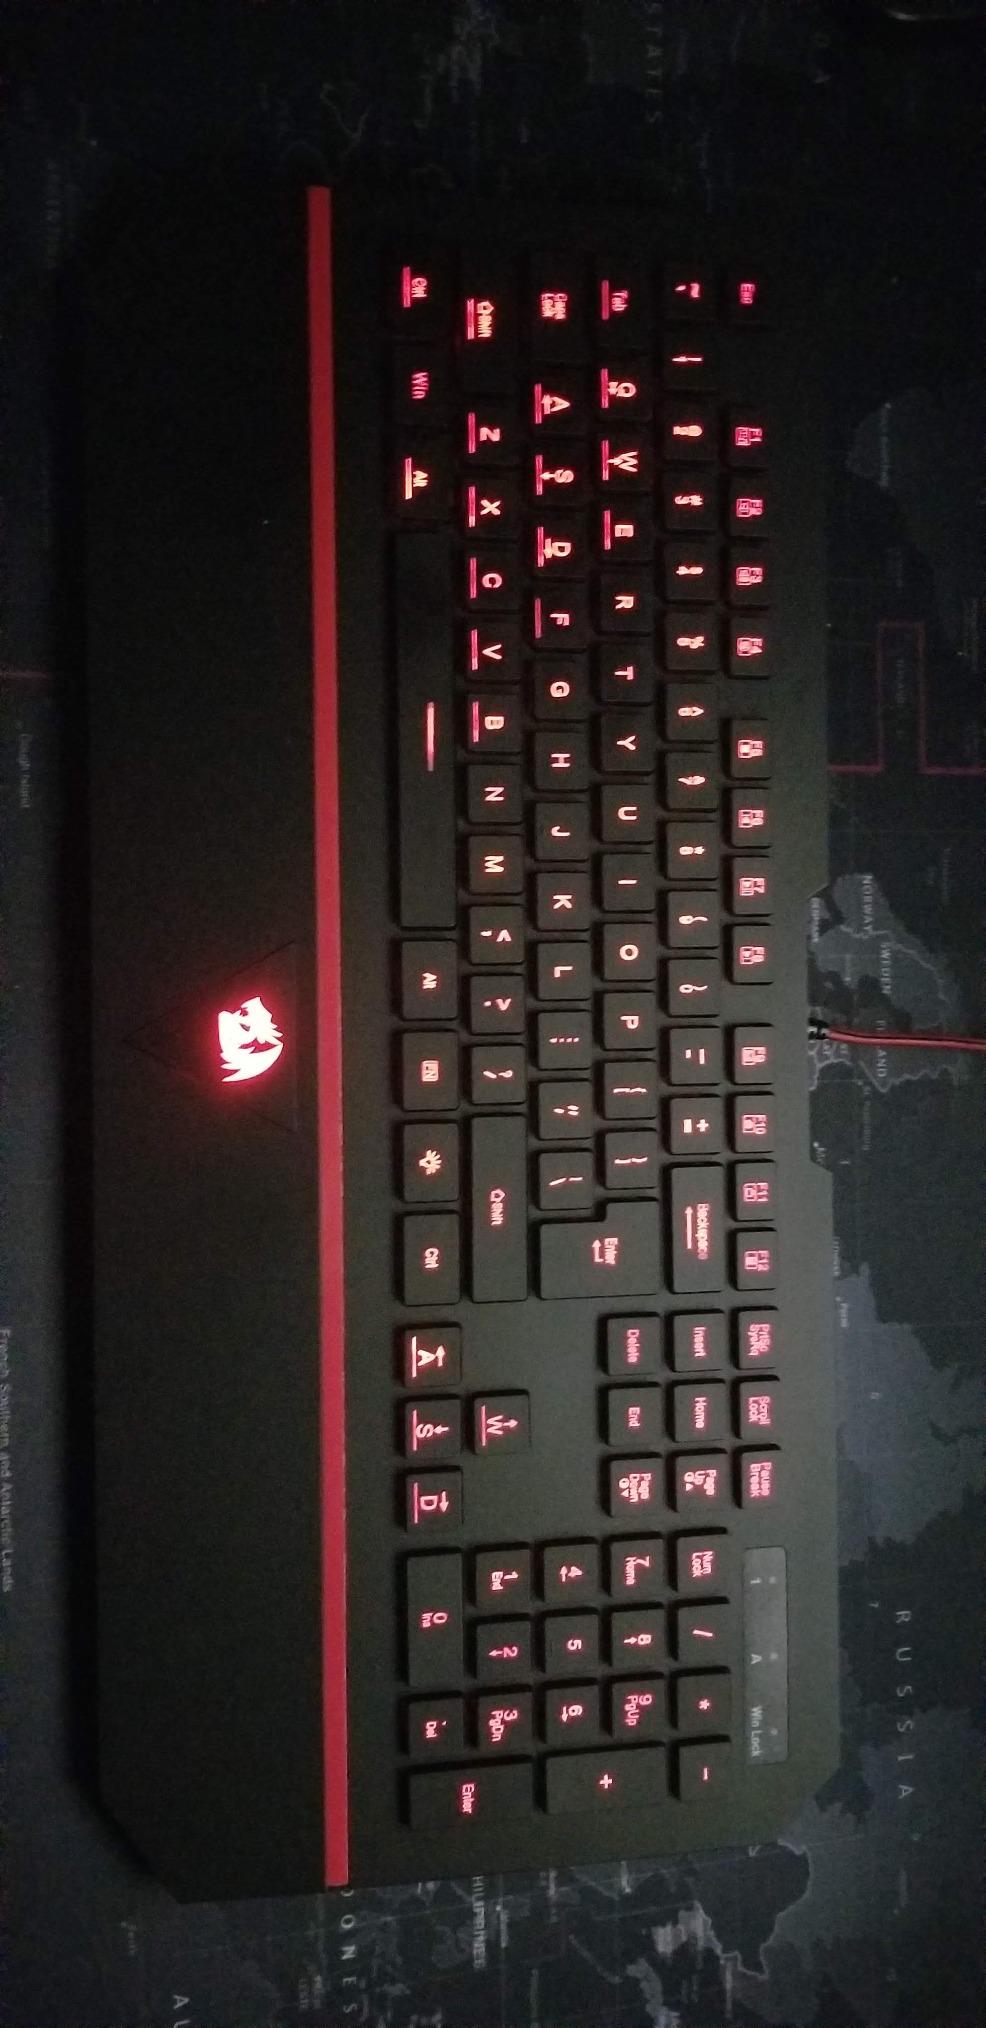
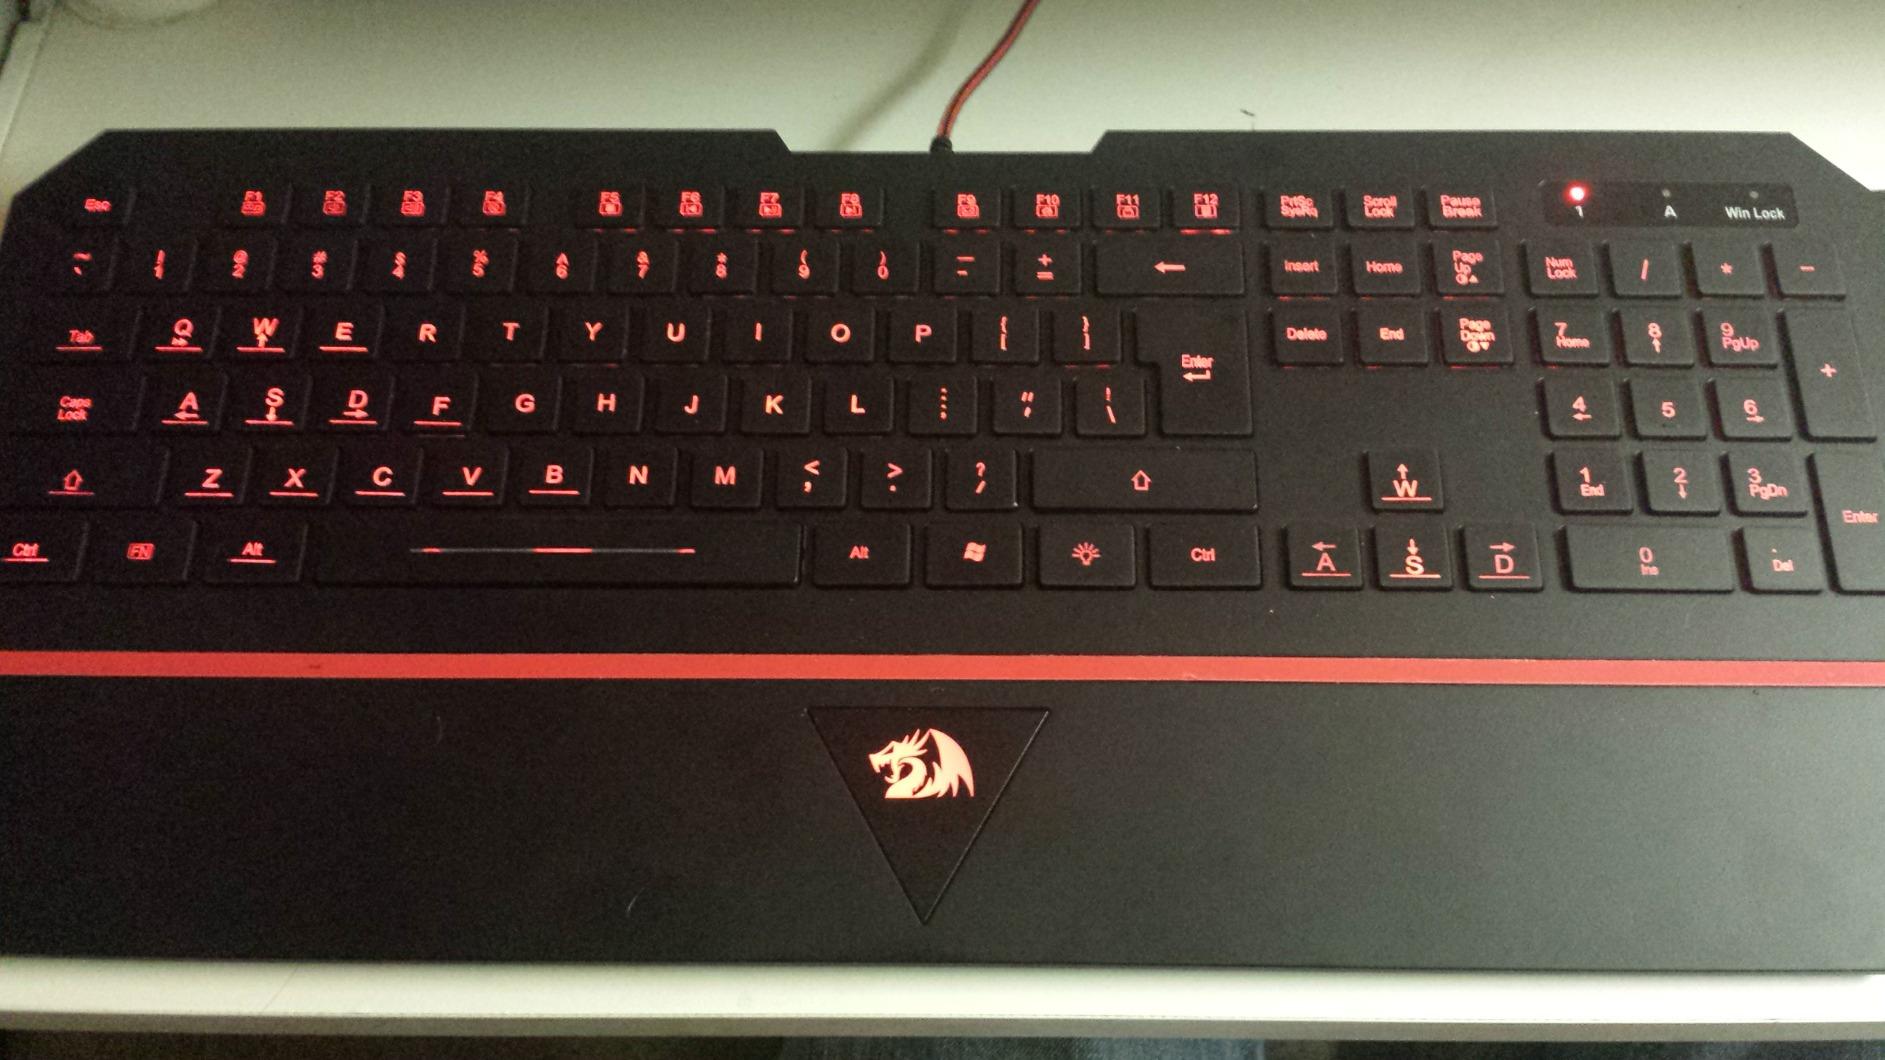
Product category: keyboard
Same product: yes